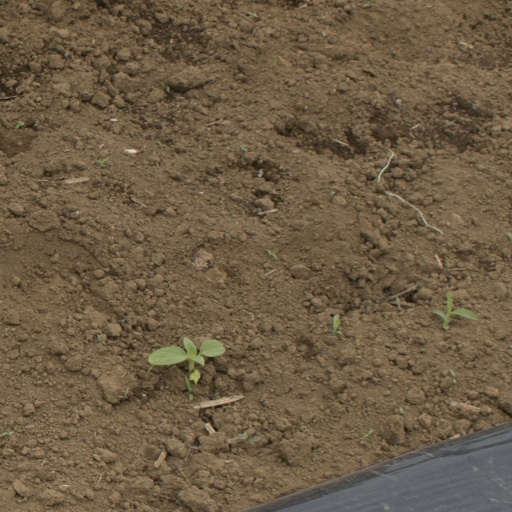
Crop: Jerusalem artichoke